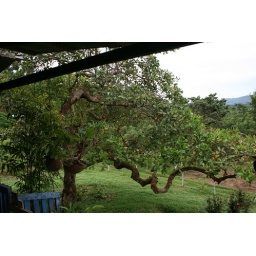
Cashew tree in front of house